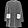
Label: Dress